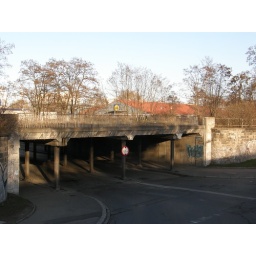
Disused rail bridge near Robotnicza street